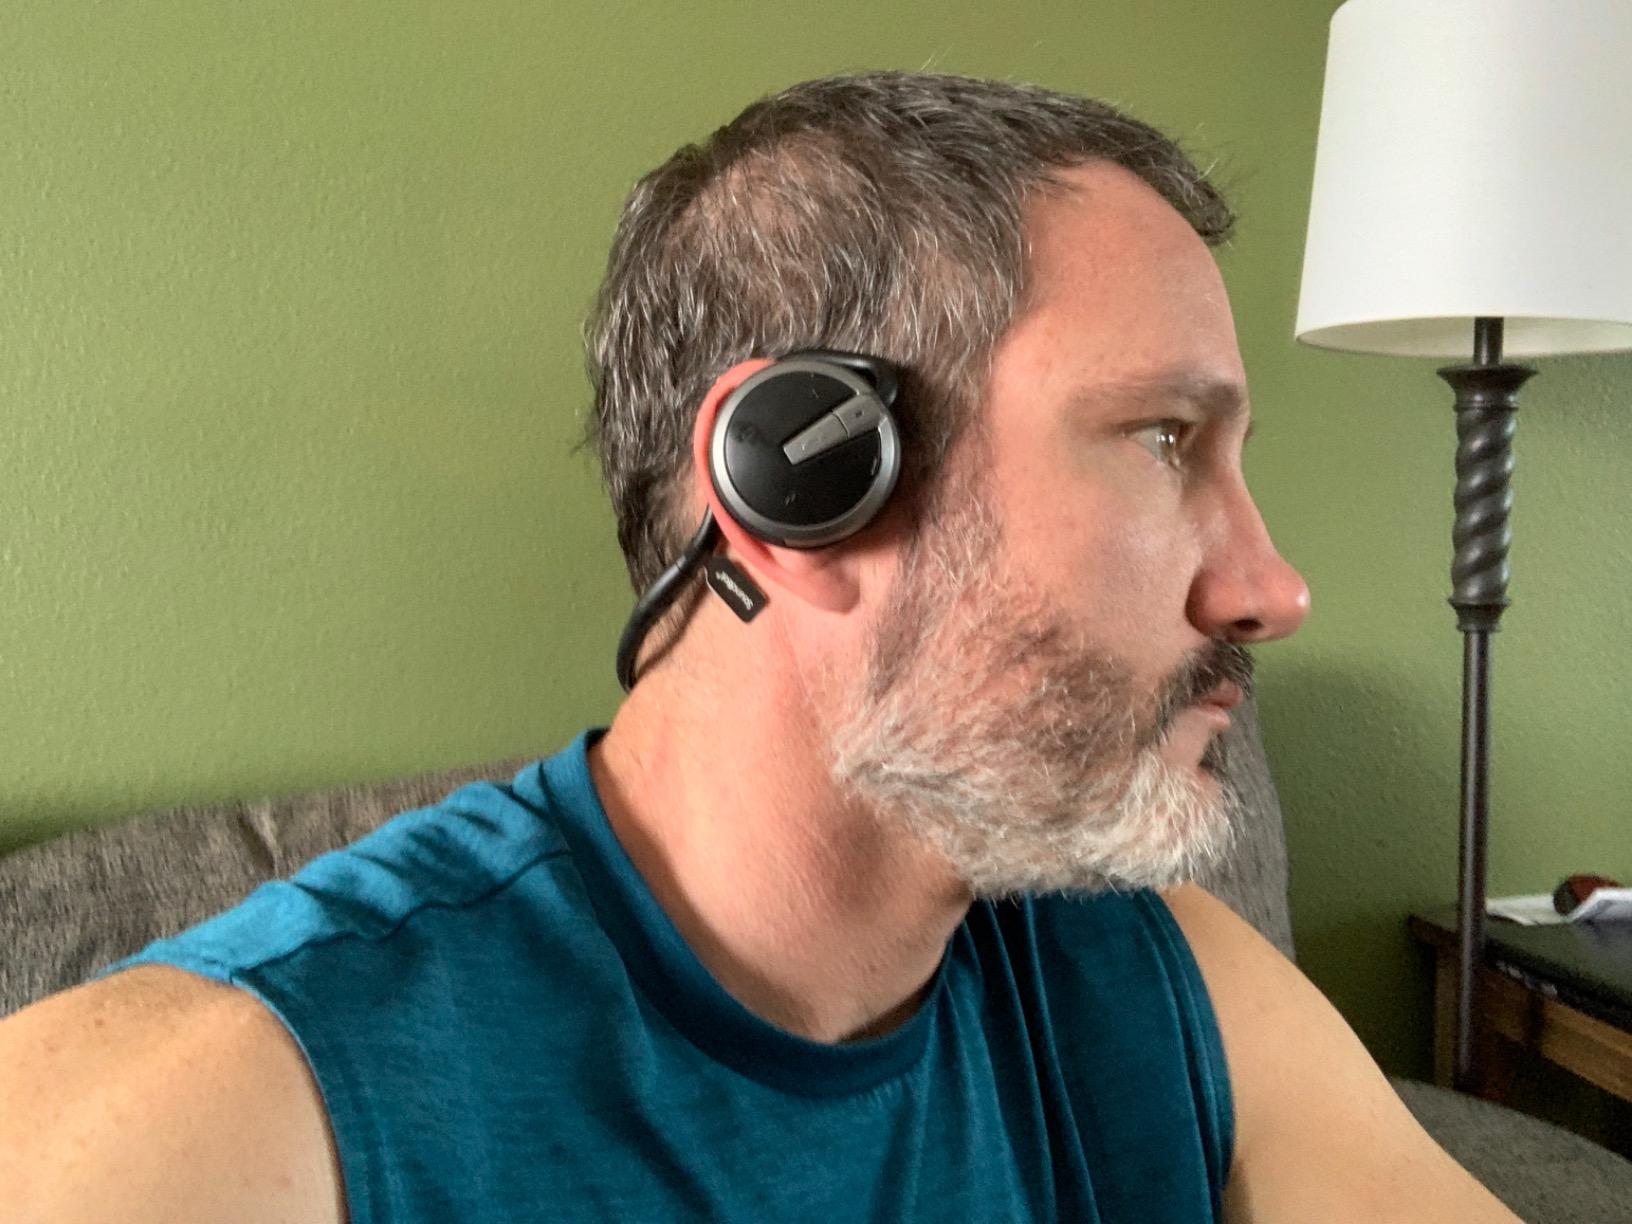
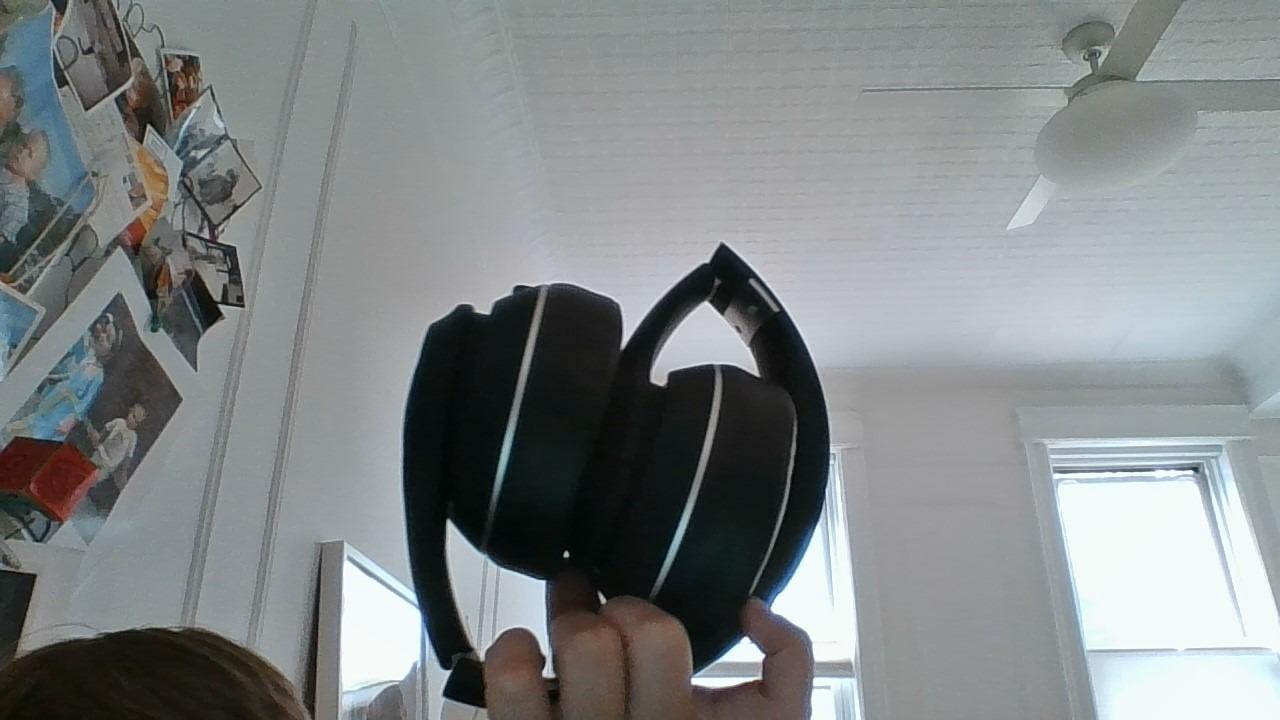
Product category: headphones
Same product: no